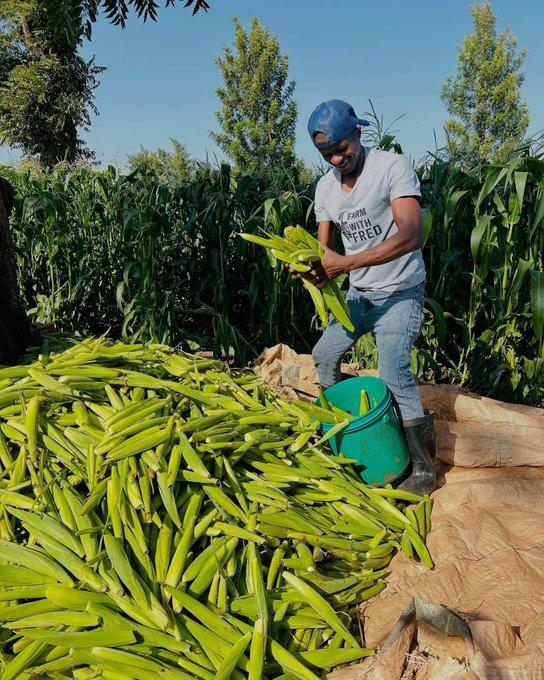
Mkulima wa jinsia ya kiume akiwa anapakia zao aina ya mahindi iliyomaliza kuvunwa na kurundikwa chini, kwa ajili ya kusafirisha na kupeleka katika sehemu ya mauzo ya kilimo ili kuuza na kujipatia kipato.